Orthognathic surgery

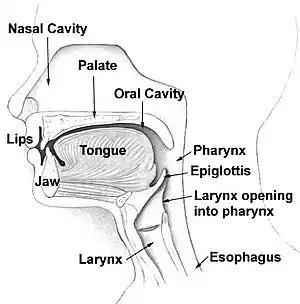
Anatomy of oral cavity and adjacent structures

This procedure is used for the advancement (movement forward) or retraction (movement backwards) of the chin.